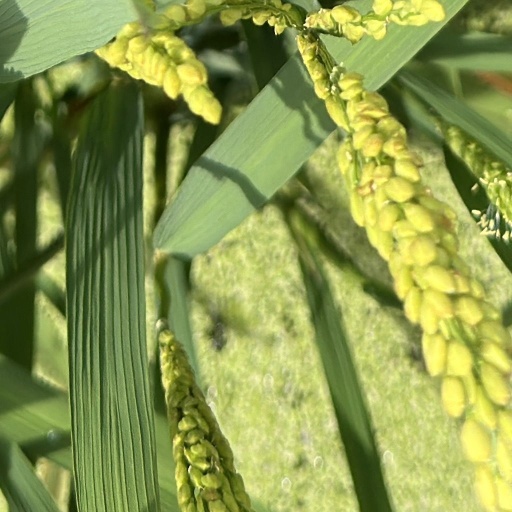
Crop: rice